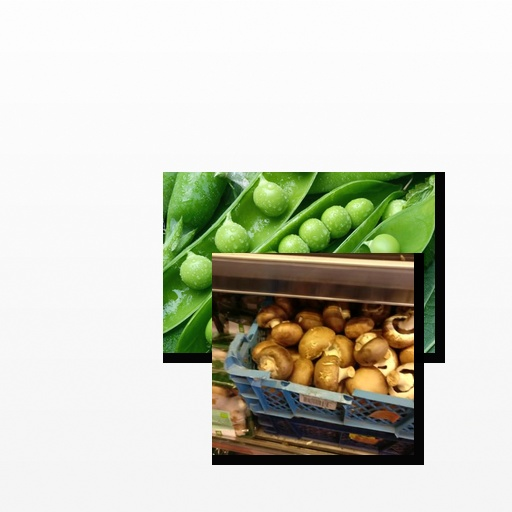
Food items: mushroom, peas